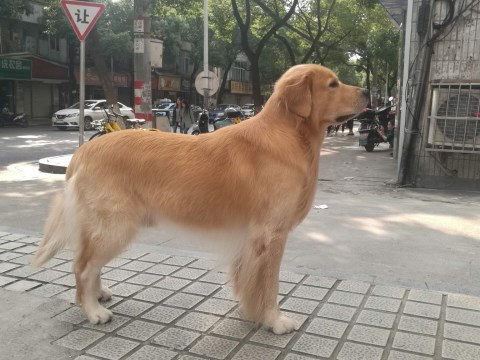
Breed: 5355-n000126-golden_retriever